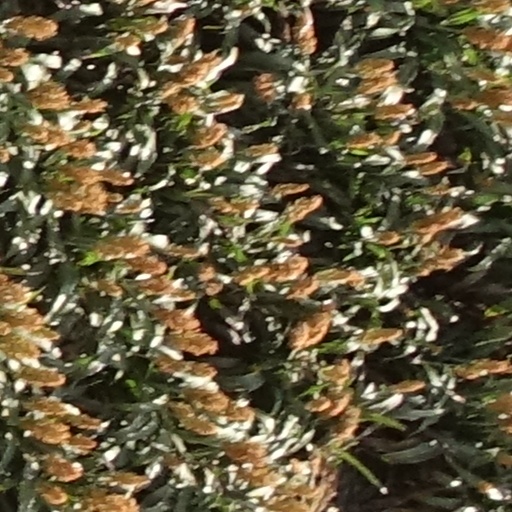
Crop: sorghum